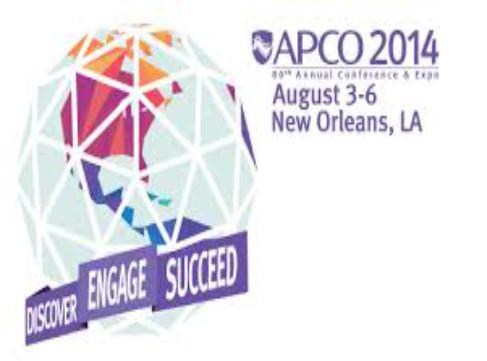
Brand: APCO
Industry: Others